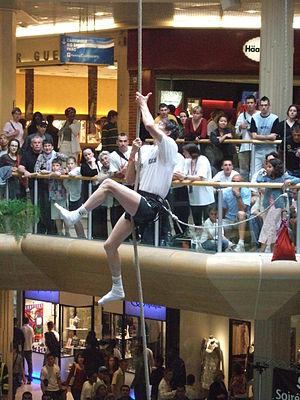
Le grimper de corde est épreuve sportive consistant en la montée chronométrée ou non d'une corde suspendue par la seule force des mains. Elle est notamment pratiquée régulièrement aux Jeux mondiaux des policiers et pompiers.